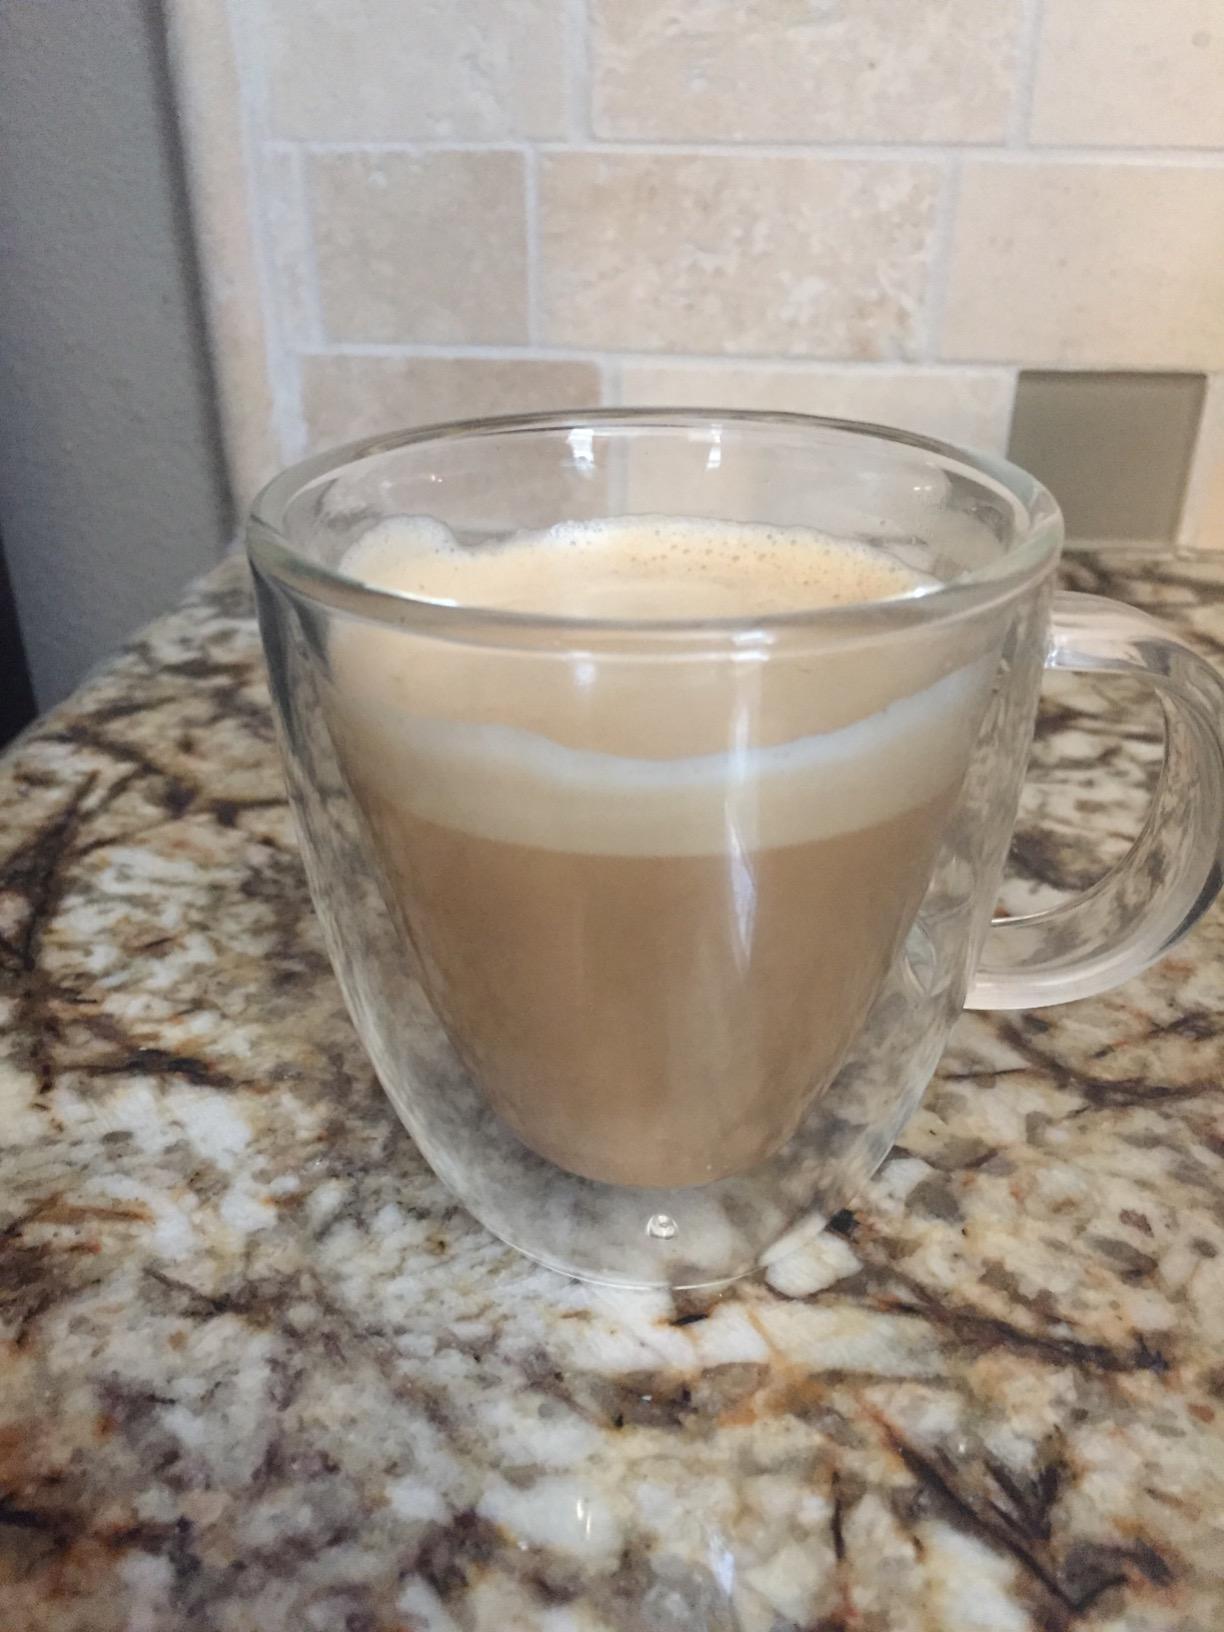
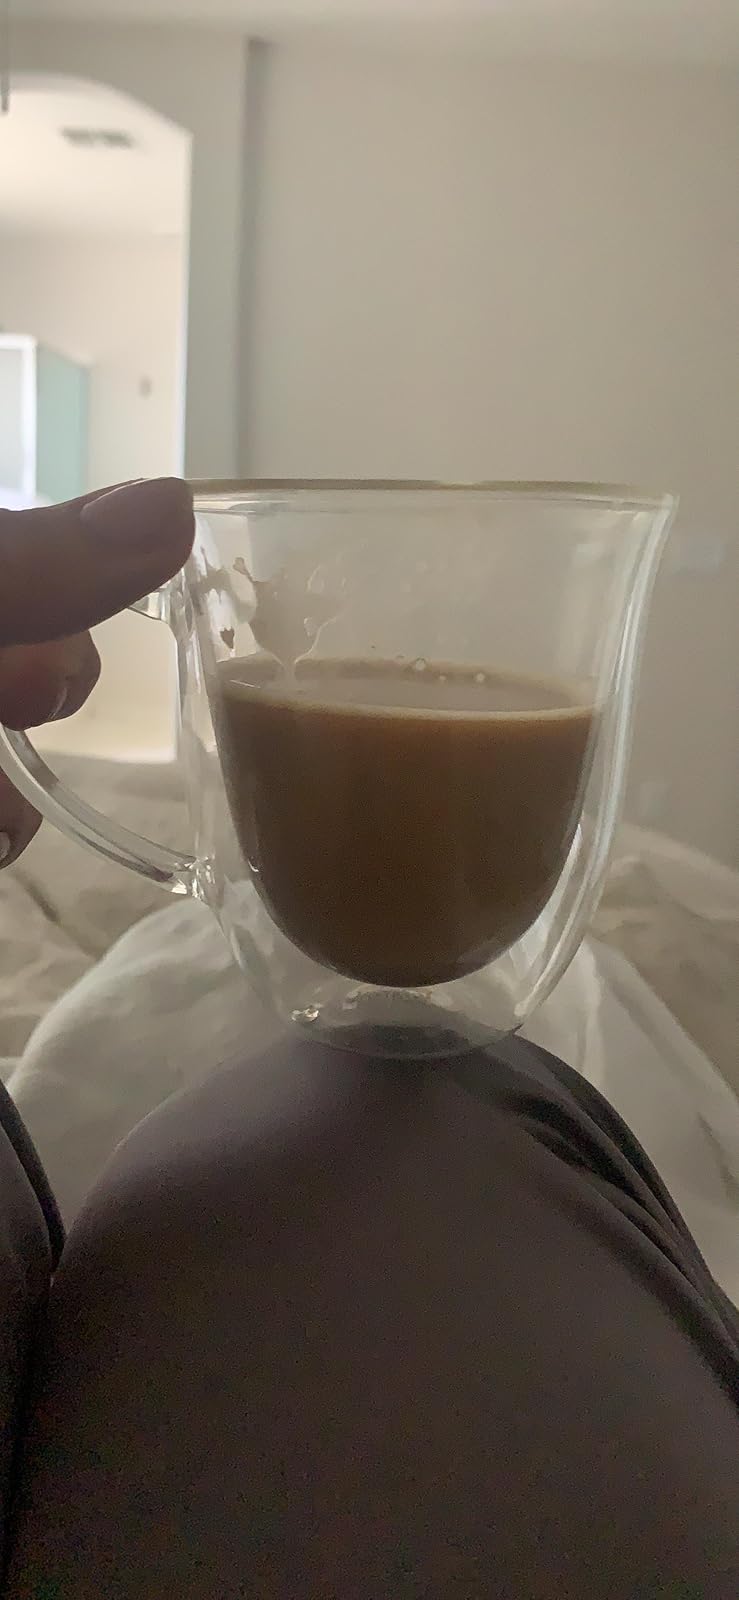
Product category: items_mug
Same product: no